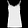
Label: T - shirt / top